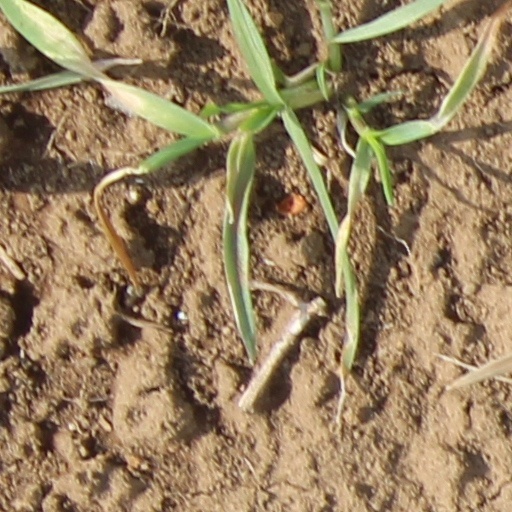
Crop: wheat